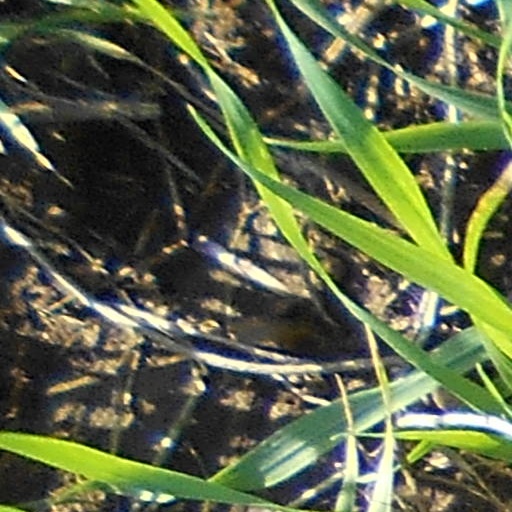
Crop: wheat